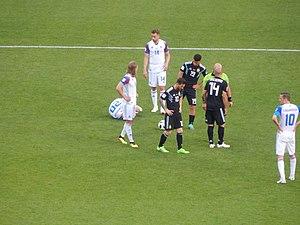
L'équipe d'Argentine de football est la sélection de joueurs argentins représentant le pays lors des compétitions internationales de football masculin, sous l'égide de l'Asociación del Fútbol Argentino.